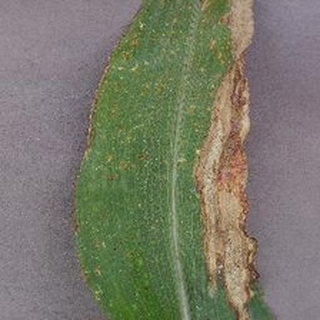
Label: corn_northern_leaf_blight